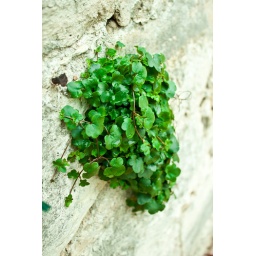
Find this lovely plant on wall in Potsdam Sanssouci.